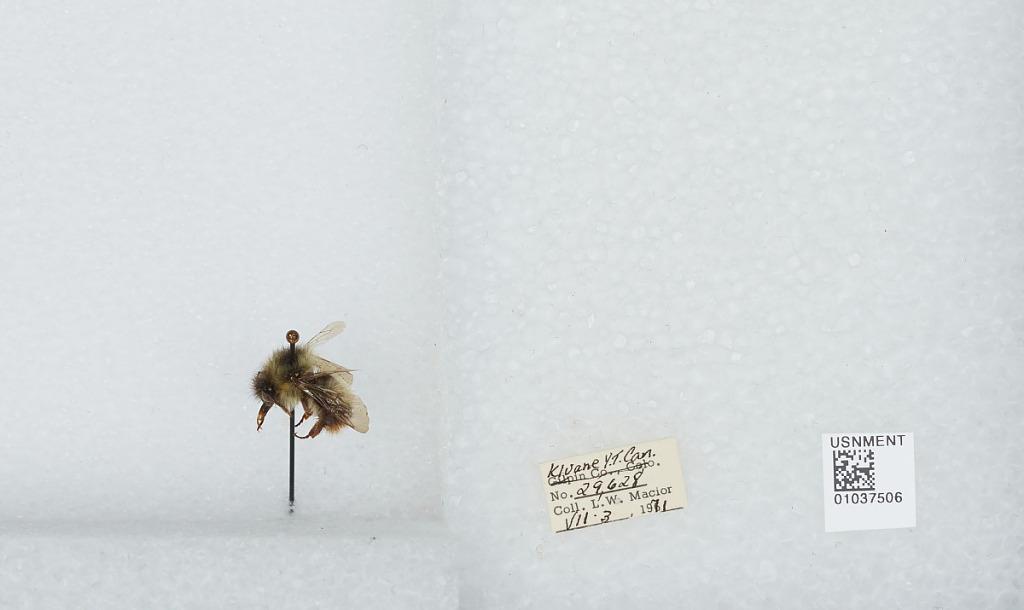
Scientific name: Bombus (Pyrobombus) mixtus Cresson
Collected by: L. Macior
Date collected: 1971-7-3
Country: Canada
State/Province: Yukon Territory
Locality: Kluane
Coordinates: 60.75, -139.5